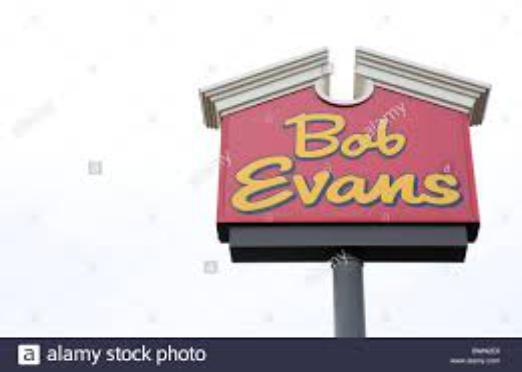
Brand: Bob Evans Restaurants
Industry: Clothes